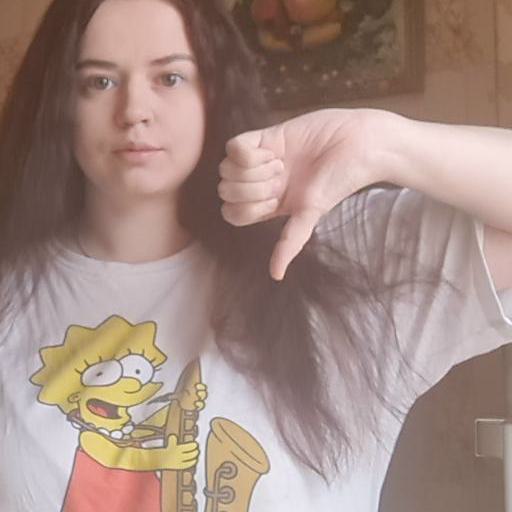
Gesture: dislike